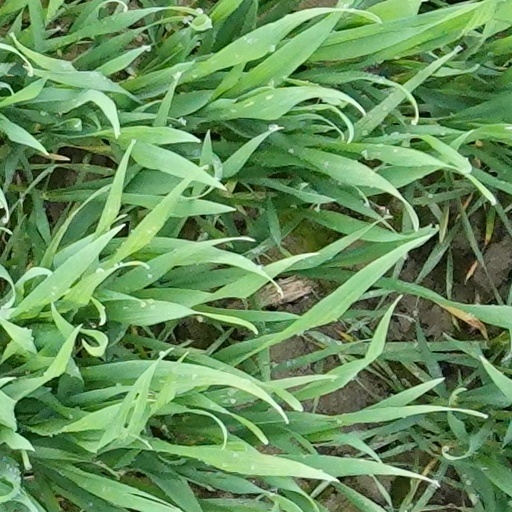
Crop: wheat